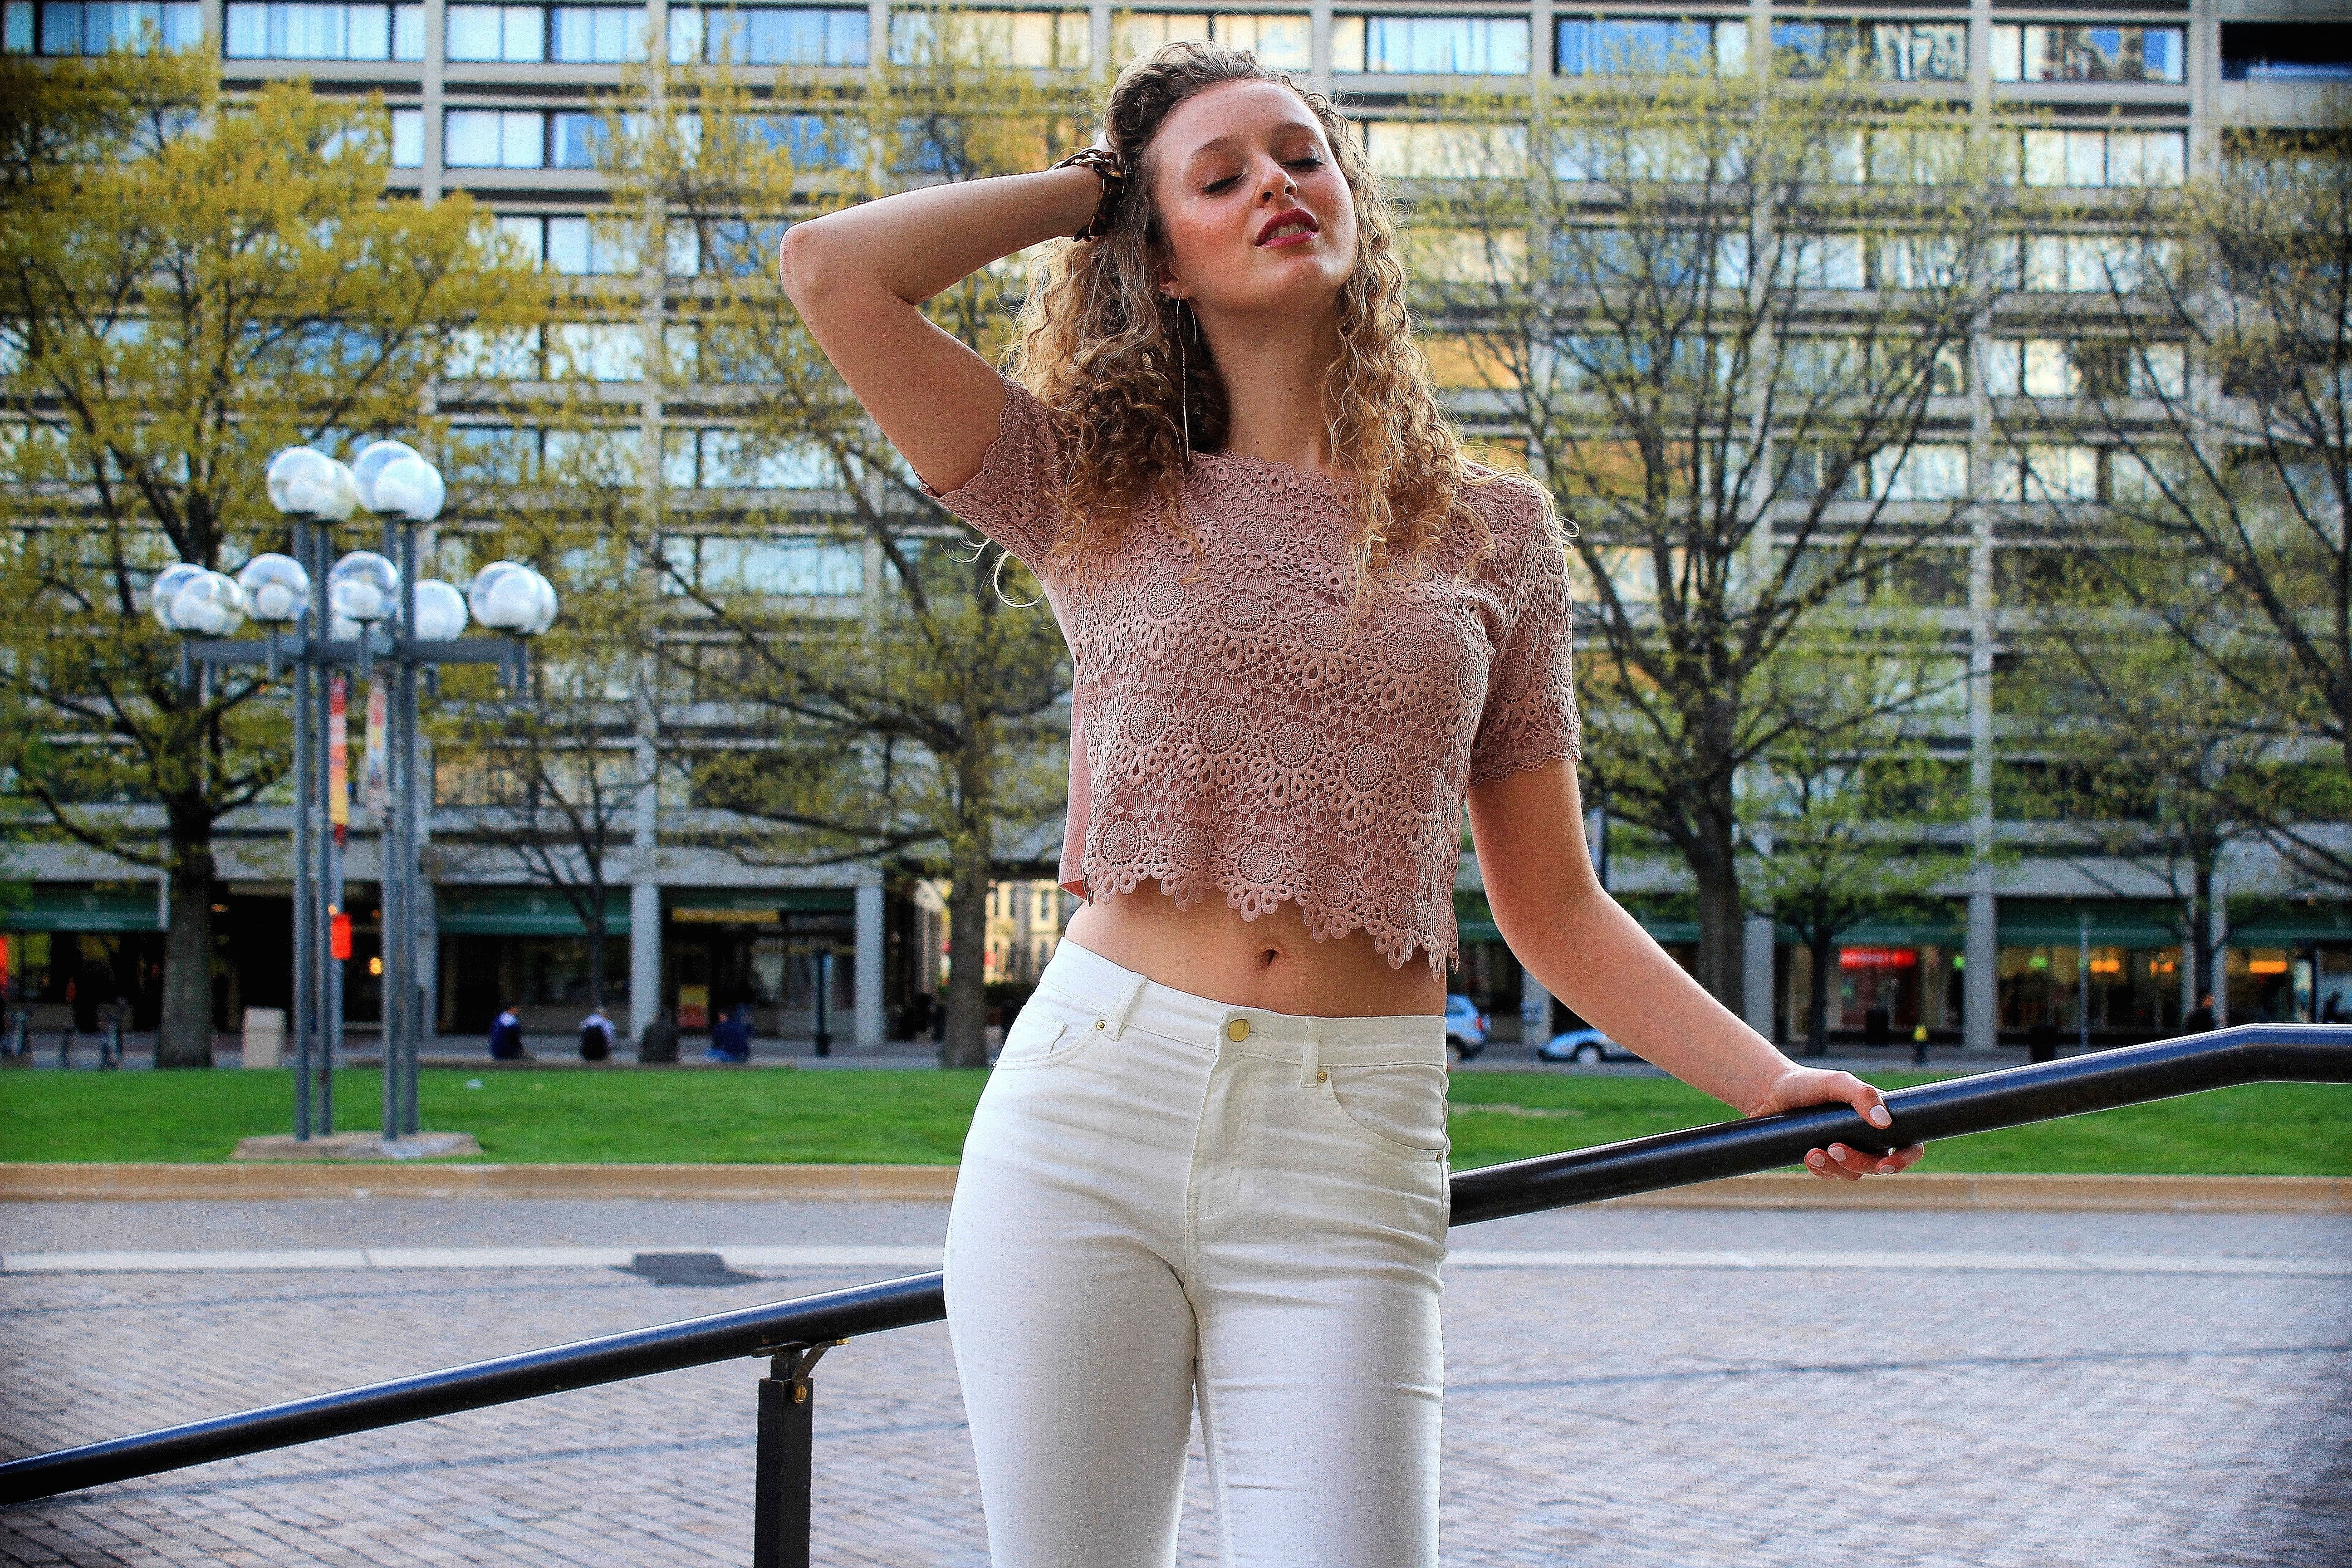
girl, leg, model, fashion, clothing, human body, photo shoot